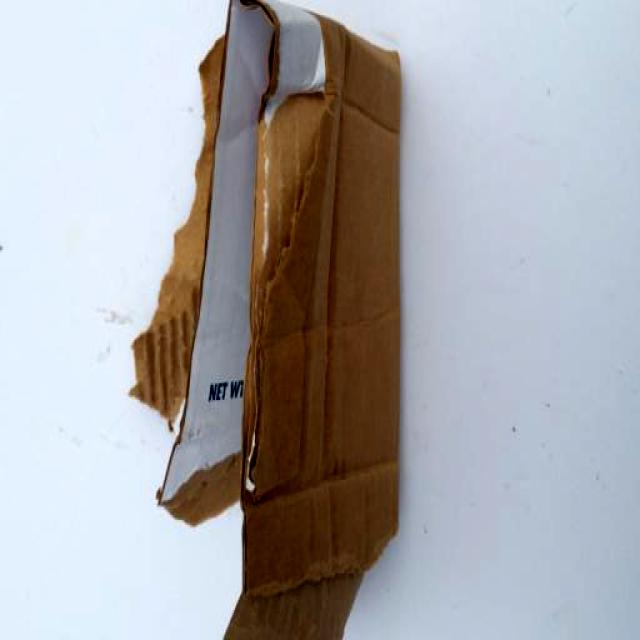
Label: Cardboard